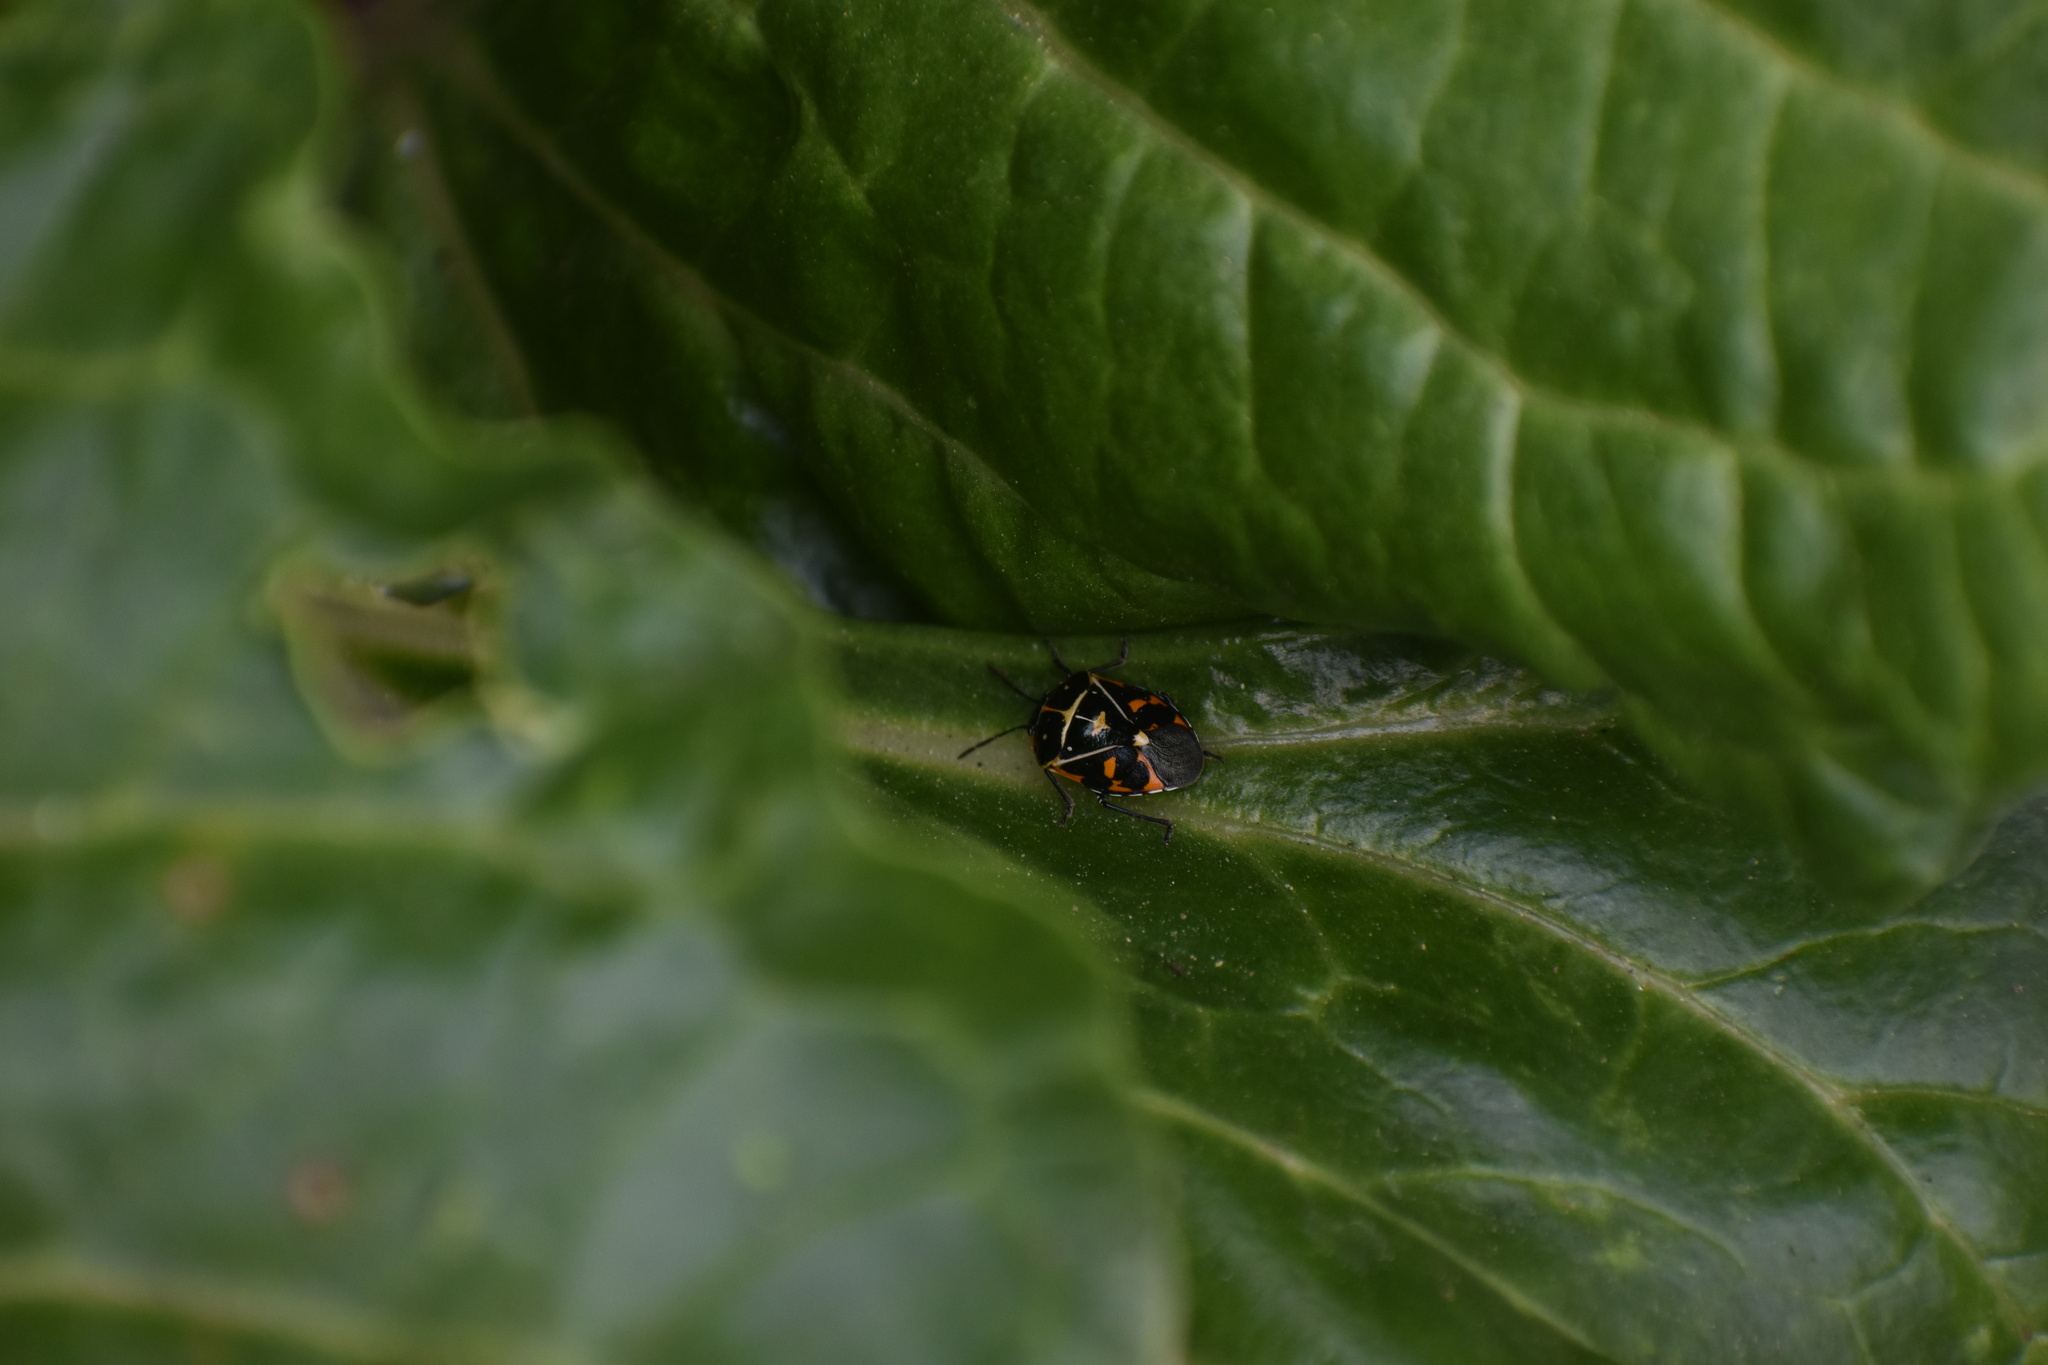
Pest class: stink_bug